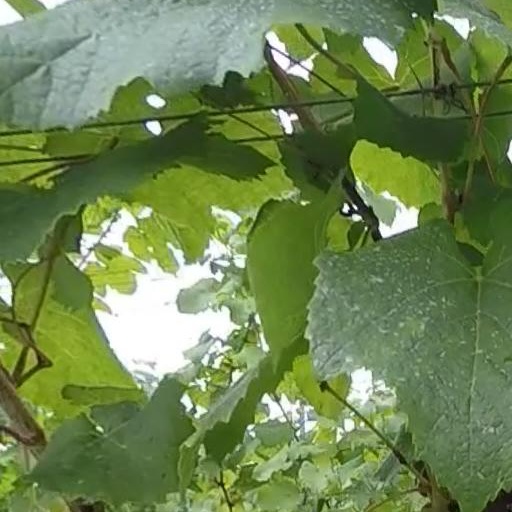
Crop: grape